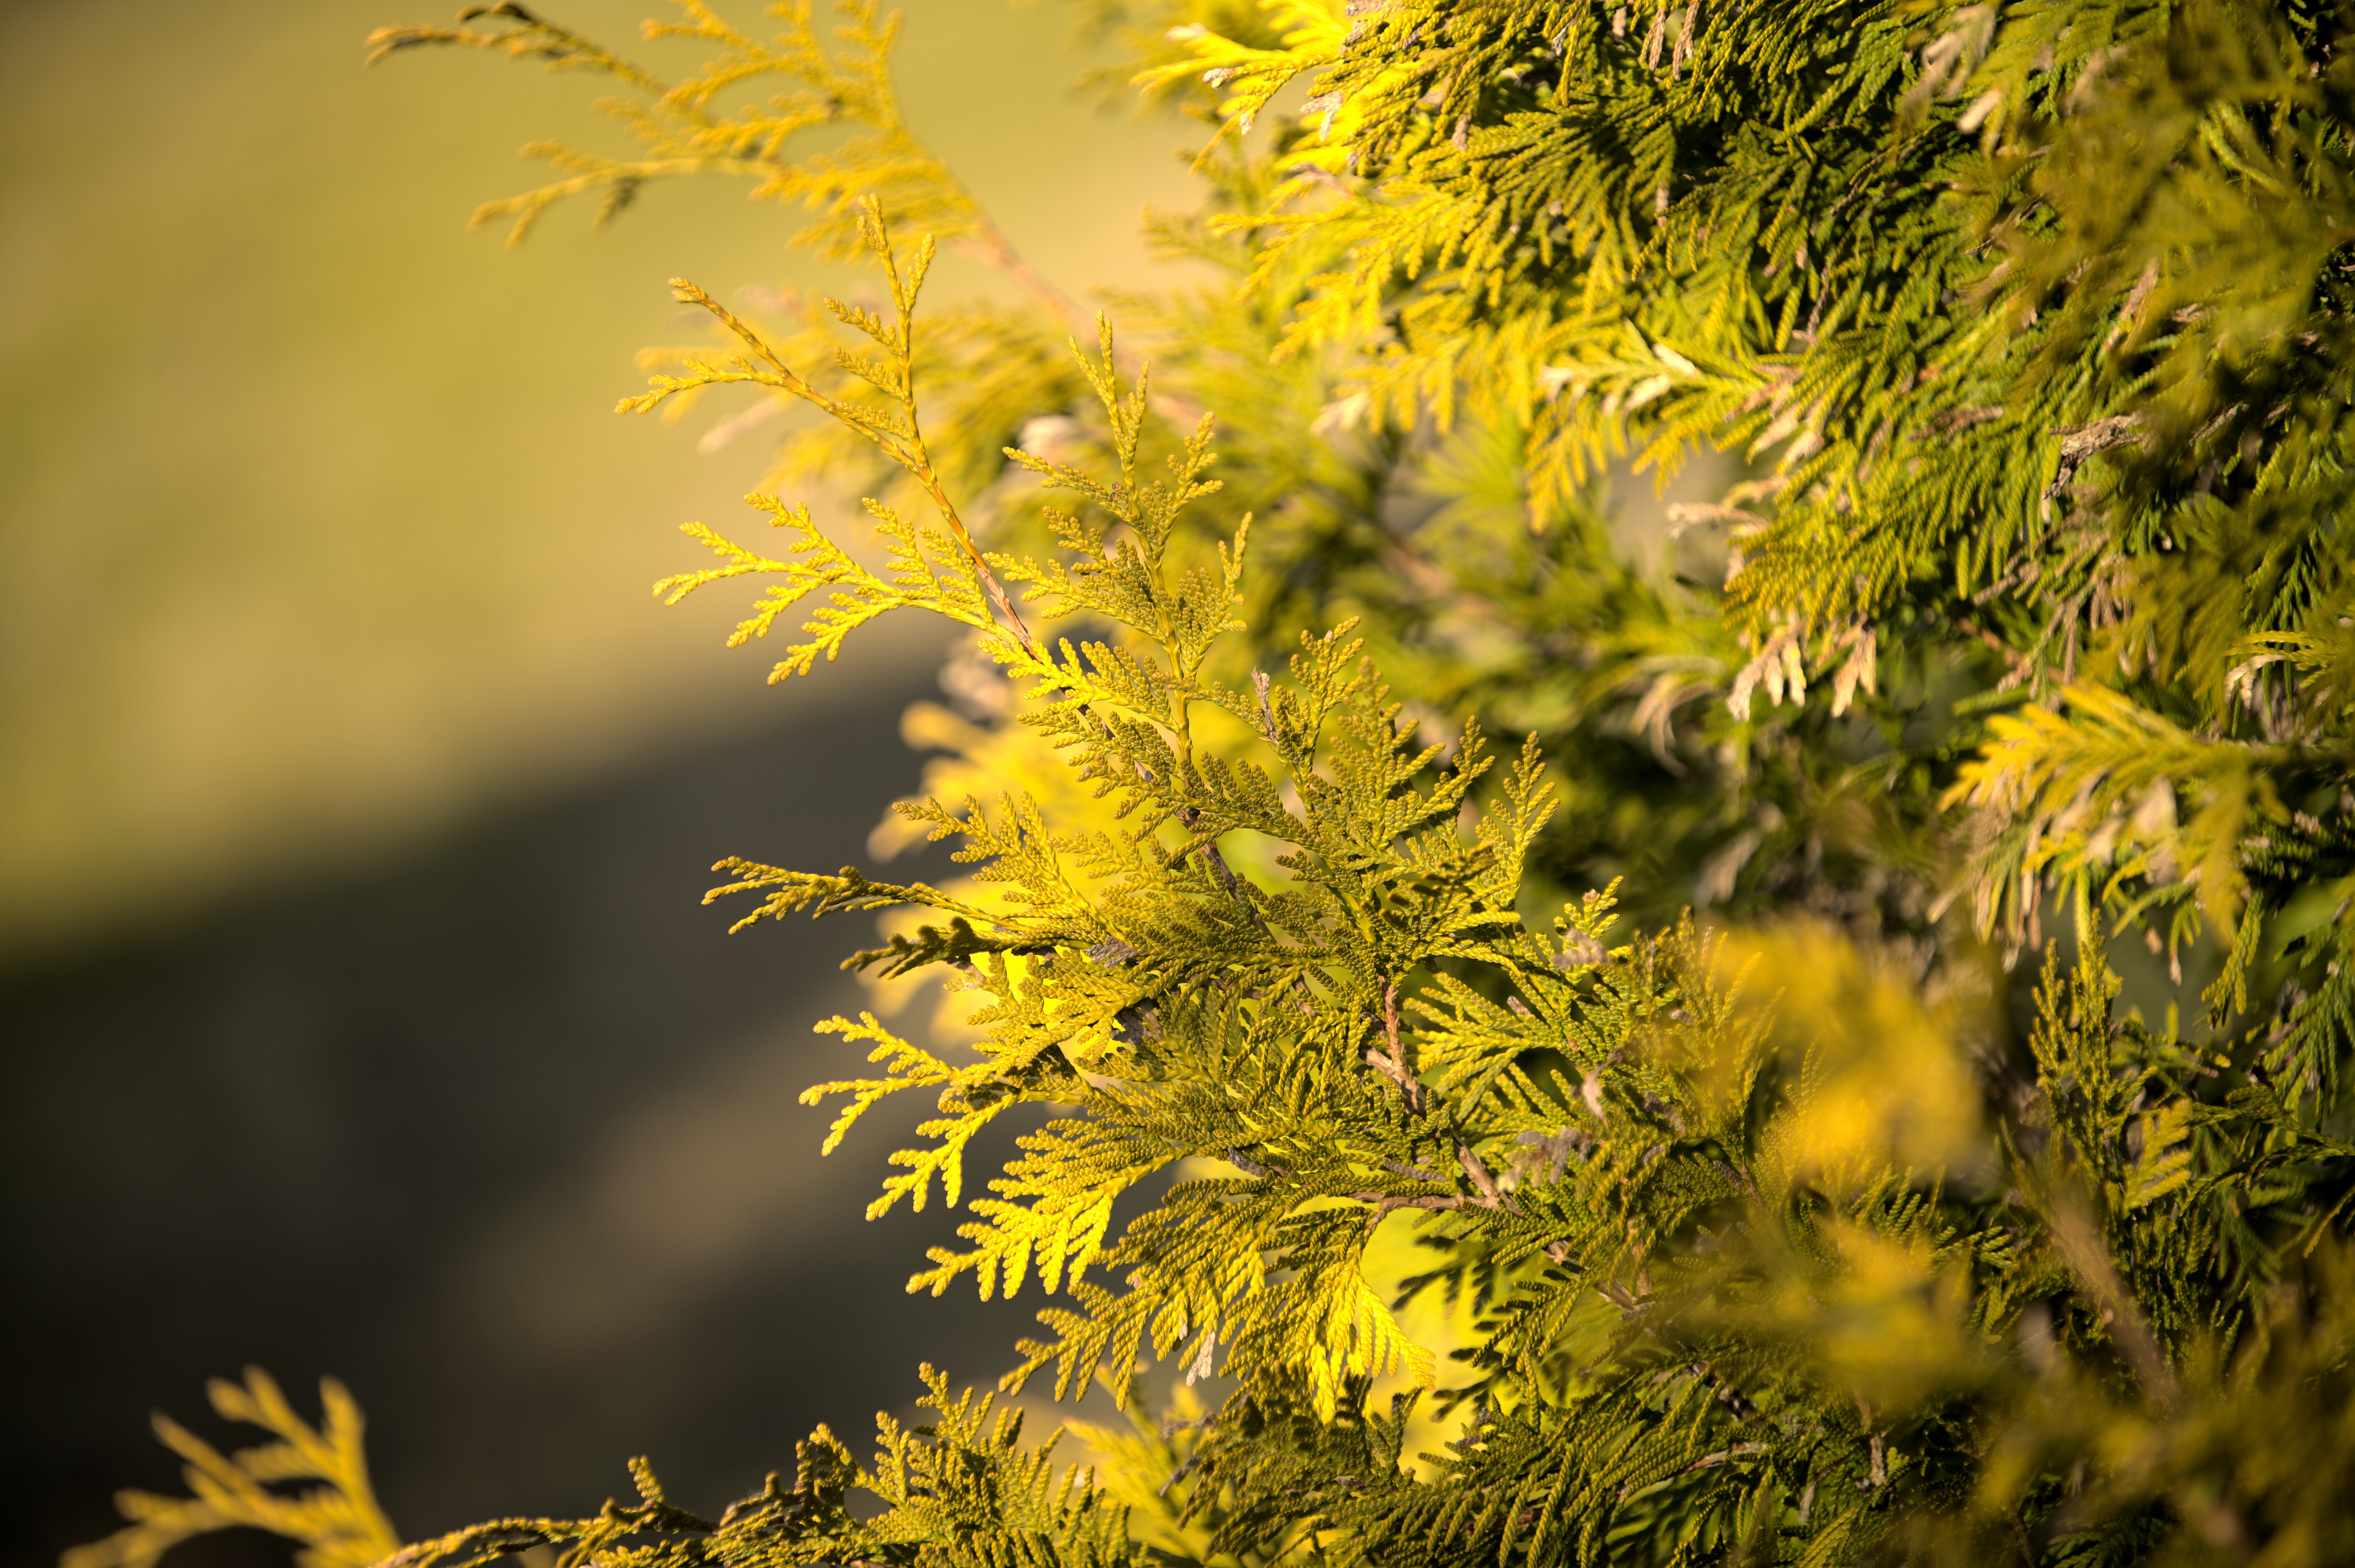
natural, plant, flower, branch, twig, yellow, natural landscape, evergreen, terrestrial plant, larch, wood, Tints and shades, grass, flowering plant, tree, deciduous, forest, subshrub, conifer, landscape, shrub, temperate broadleaf and mixed forest, macro photography, trunk, plant stem, wildflower, pollen, pine family, vascular plant, pine, People in nature, fir, autumn, still life photography, non vascular land plant